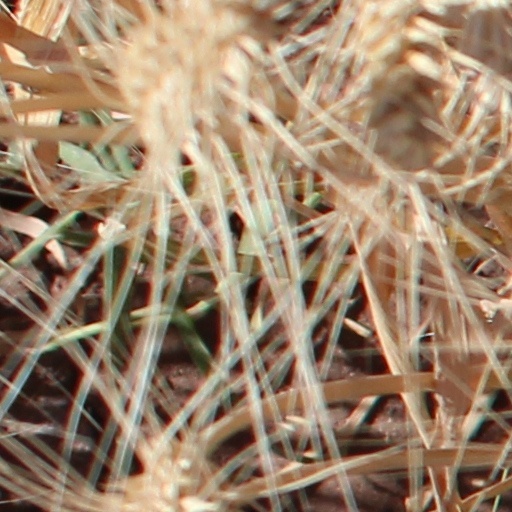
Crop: wheat